Vasil Metodiev

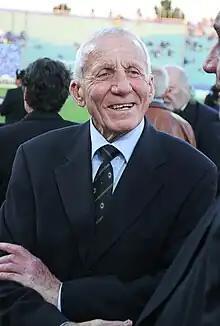

Vasil Metodiev ((6 January 1935 – 29 July 2019), nicknamed "Shpaydela", was a Bulgarian football midfielder who played for Bulgaria in the 1966 FIFA World Cup. He also played for Lokomotiv Sofia. He was the legendary coach of Levski Sofia, where he won three Bulgarian championships in 1984, 1985 and 1988, two Bulgarian Cup titles in 1984 and 1991, two Cup of the Soviet Army titles in 1984 and 1988, including one treble in 1984. During the 1984–85 season, as coach of Levski, he eliminated German champions VfB Stuttgart for the European Cup, which makes Metodiev the only Bulgarian coach to have knocked out a Bundesliga winner.